Miss Shanel

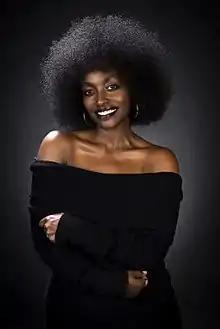
Nirere in 2017

She began singing as a child and released two successful singles, both meant to comfort and commemorate the survivors and victims of the Rwandan genocide, while a secondary school student. Her songs are regularly played during the annual Genocide commemoration period, and in 2004 she won the "Never Again" competition to select the best commemoration artist.